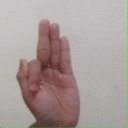
अक्षर: फ